History of the iPhone

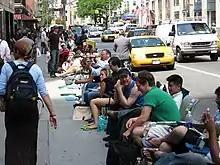
People waiting to buy the iPhone upon release in New York City, June 29, 2007

On June 28, 2007, during an address to Apple employees, Steve Jobs announced that all full-time Apple employees and those part-time employees who had been with the company for at least one year would receive a free iPhone. Employees received their phones in July after the initial demand for the iPhone subsided.